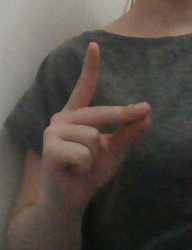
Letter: ta